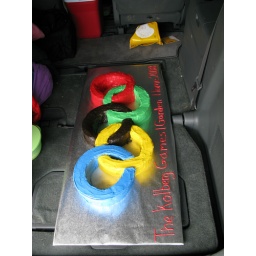
Olympic cake in the back of the car, had to put the seats down.